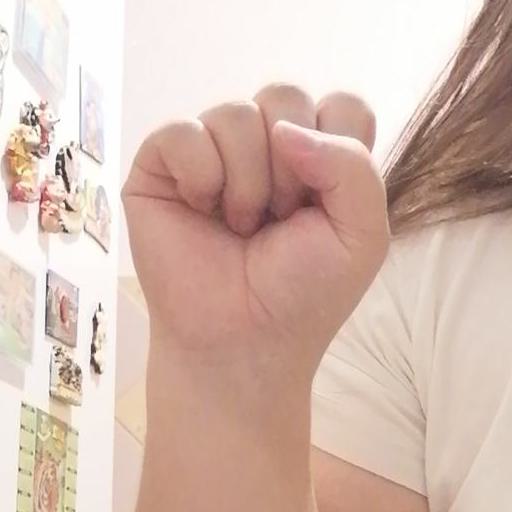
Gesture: fist